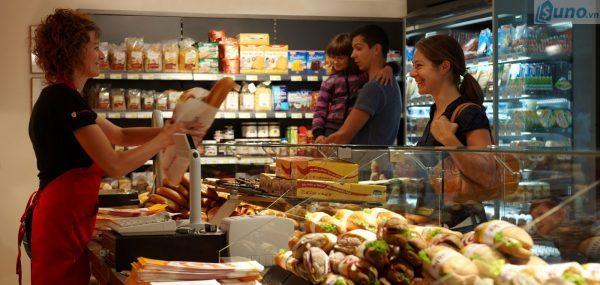
nhân viên của cửa hàng bánh mì này là người phụ nữ đeo tạp dề đỏ